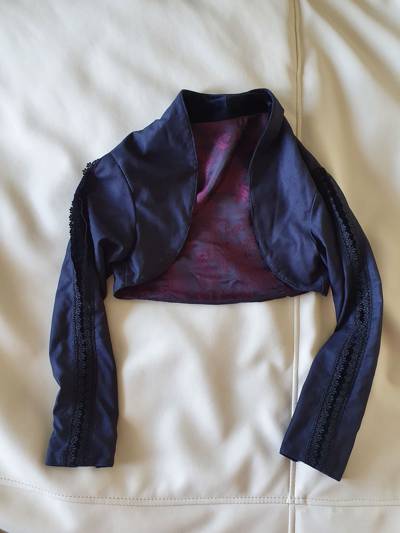
Waste category: clothes